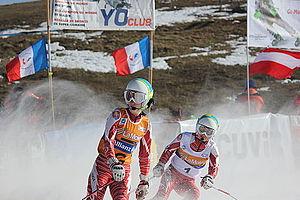
Un guide d'aveugle est une personne qui accompagne un déficient visuel pour pratiquer notamment les disciplines handisport. On parle également de guide pour malvoyant ou d'escorte. On parle bien d'un accompagnateur d'un sport individuel et c'est un statut différent d'une équipe mixte voyant/malvoyant où les deux personnes sont des athlètes dont au moins agit comme pilote valide